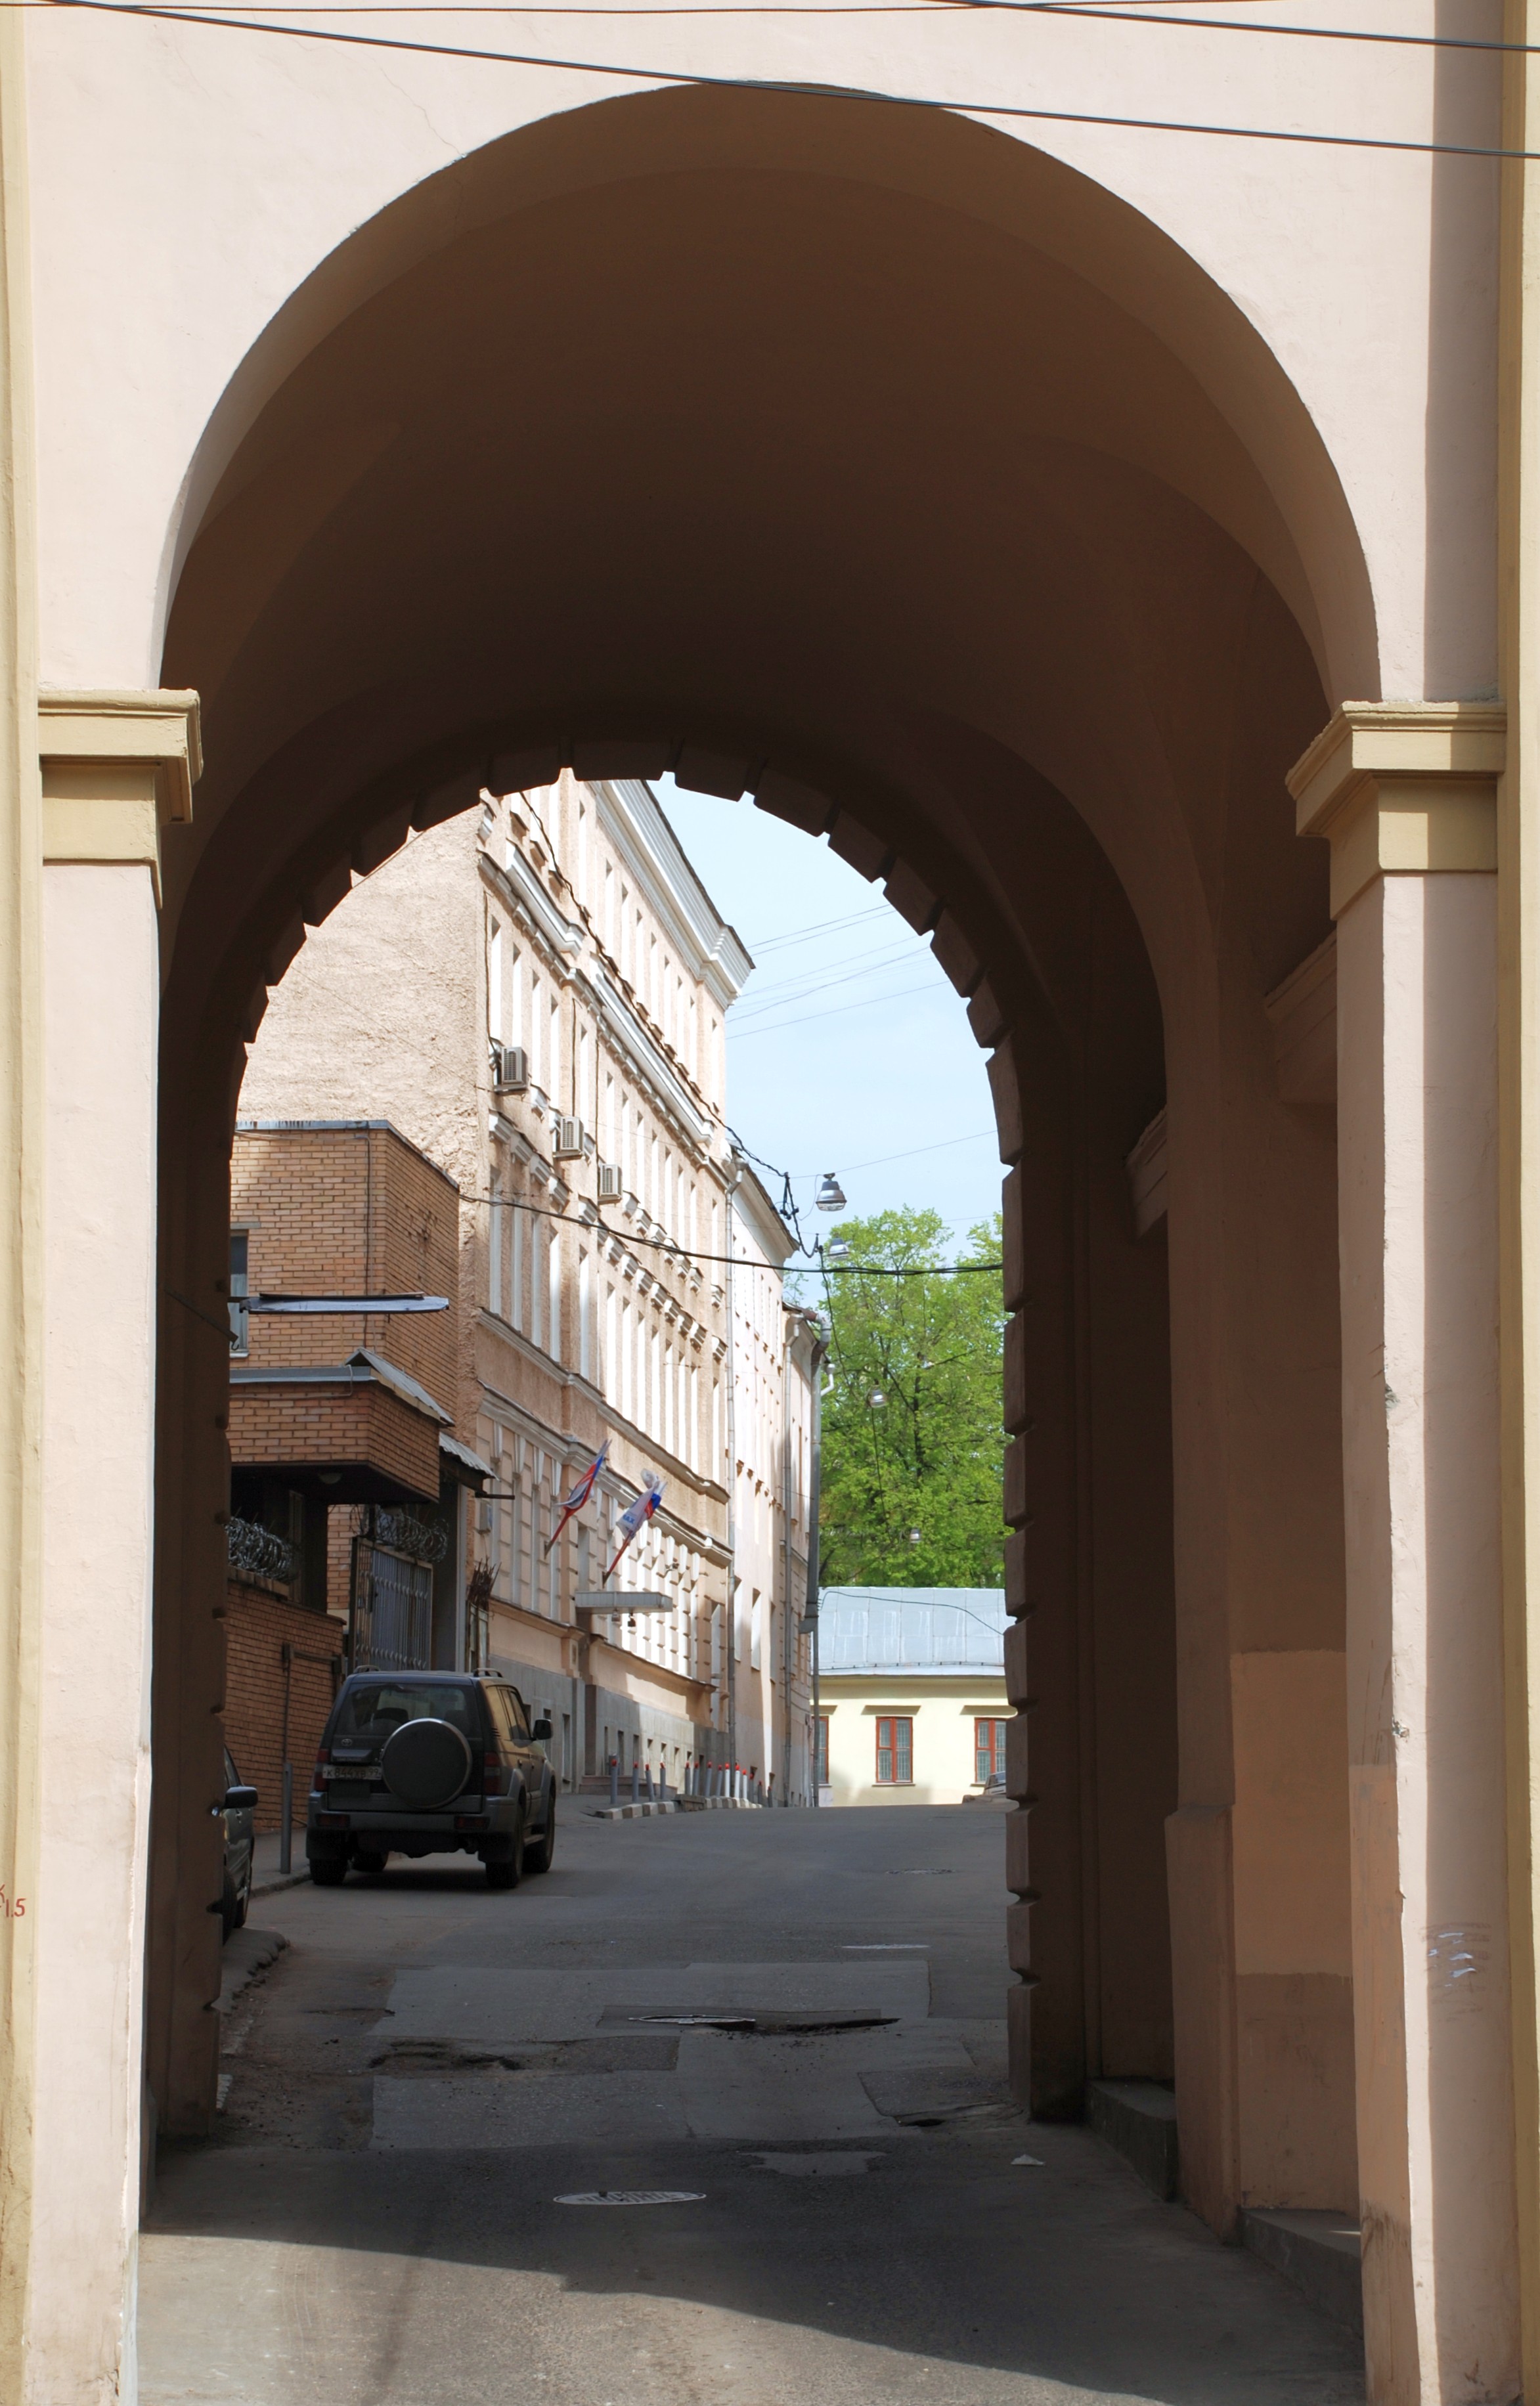
architecture, structure, window, city, cityscape, arch, column, facade, place of worship, temple, monastery, history, moscow, arcade, russia, cityscapes, moskau, moscou, ancient history